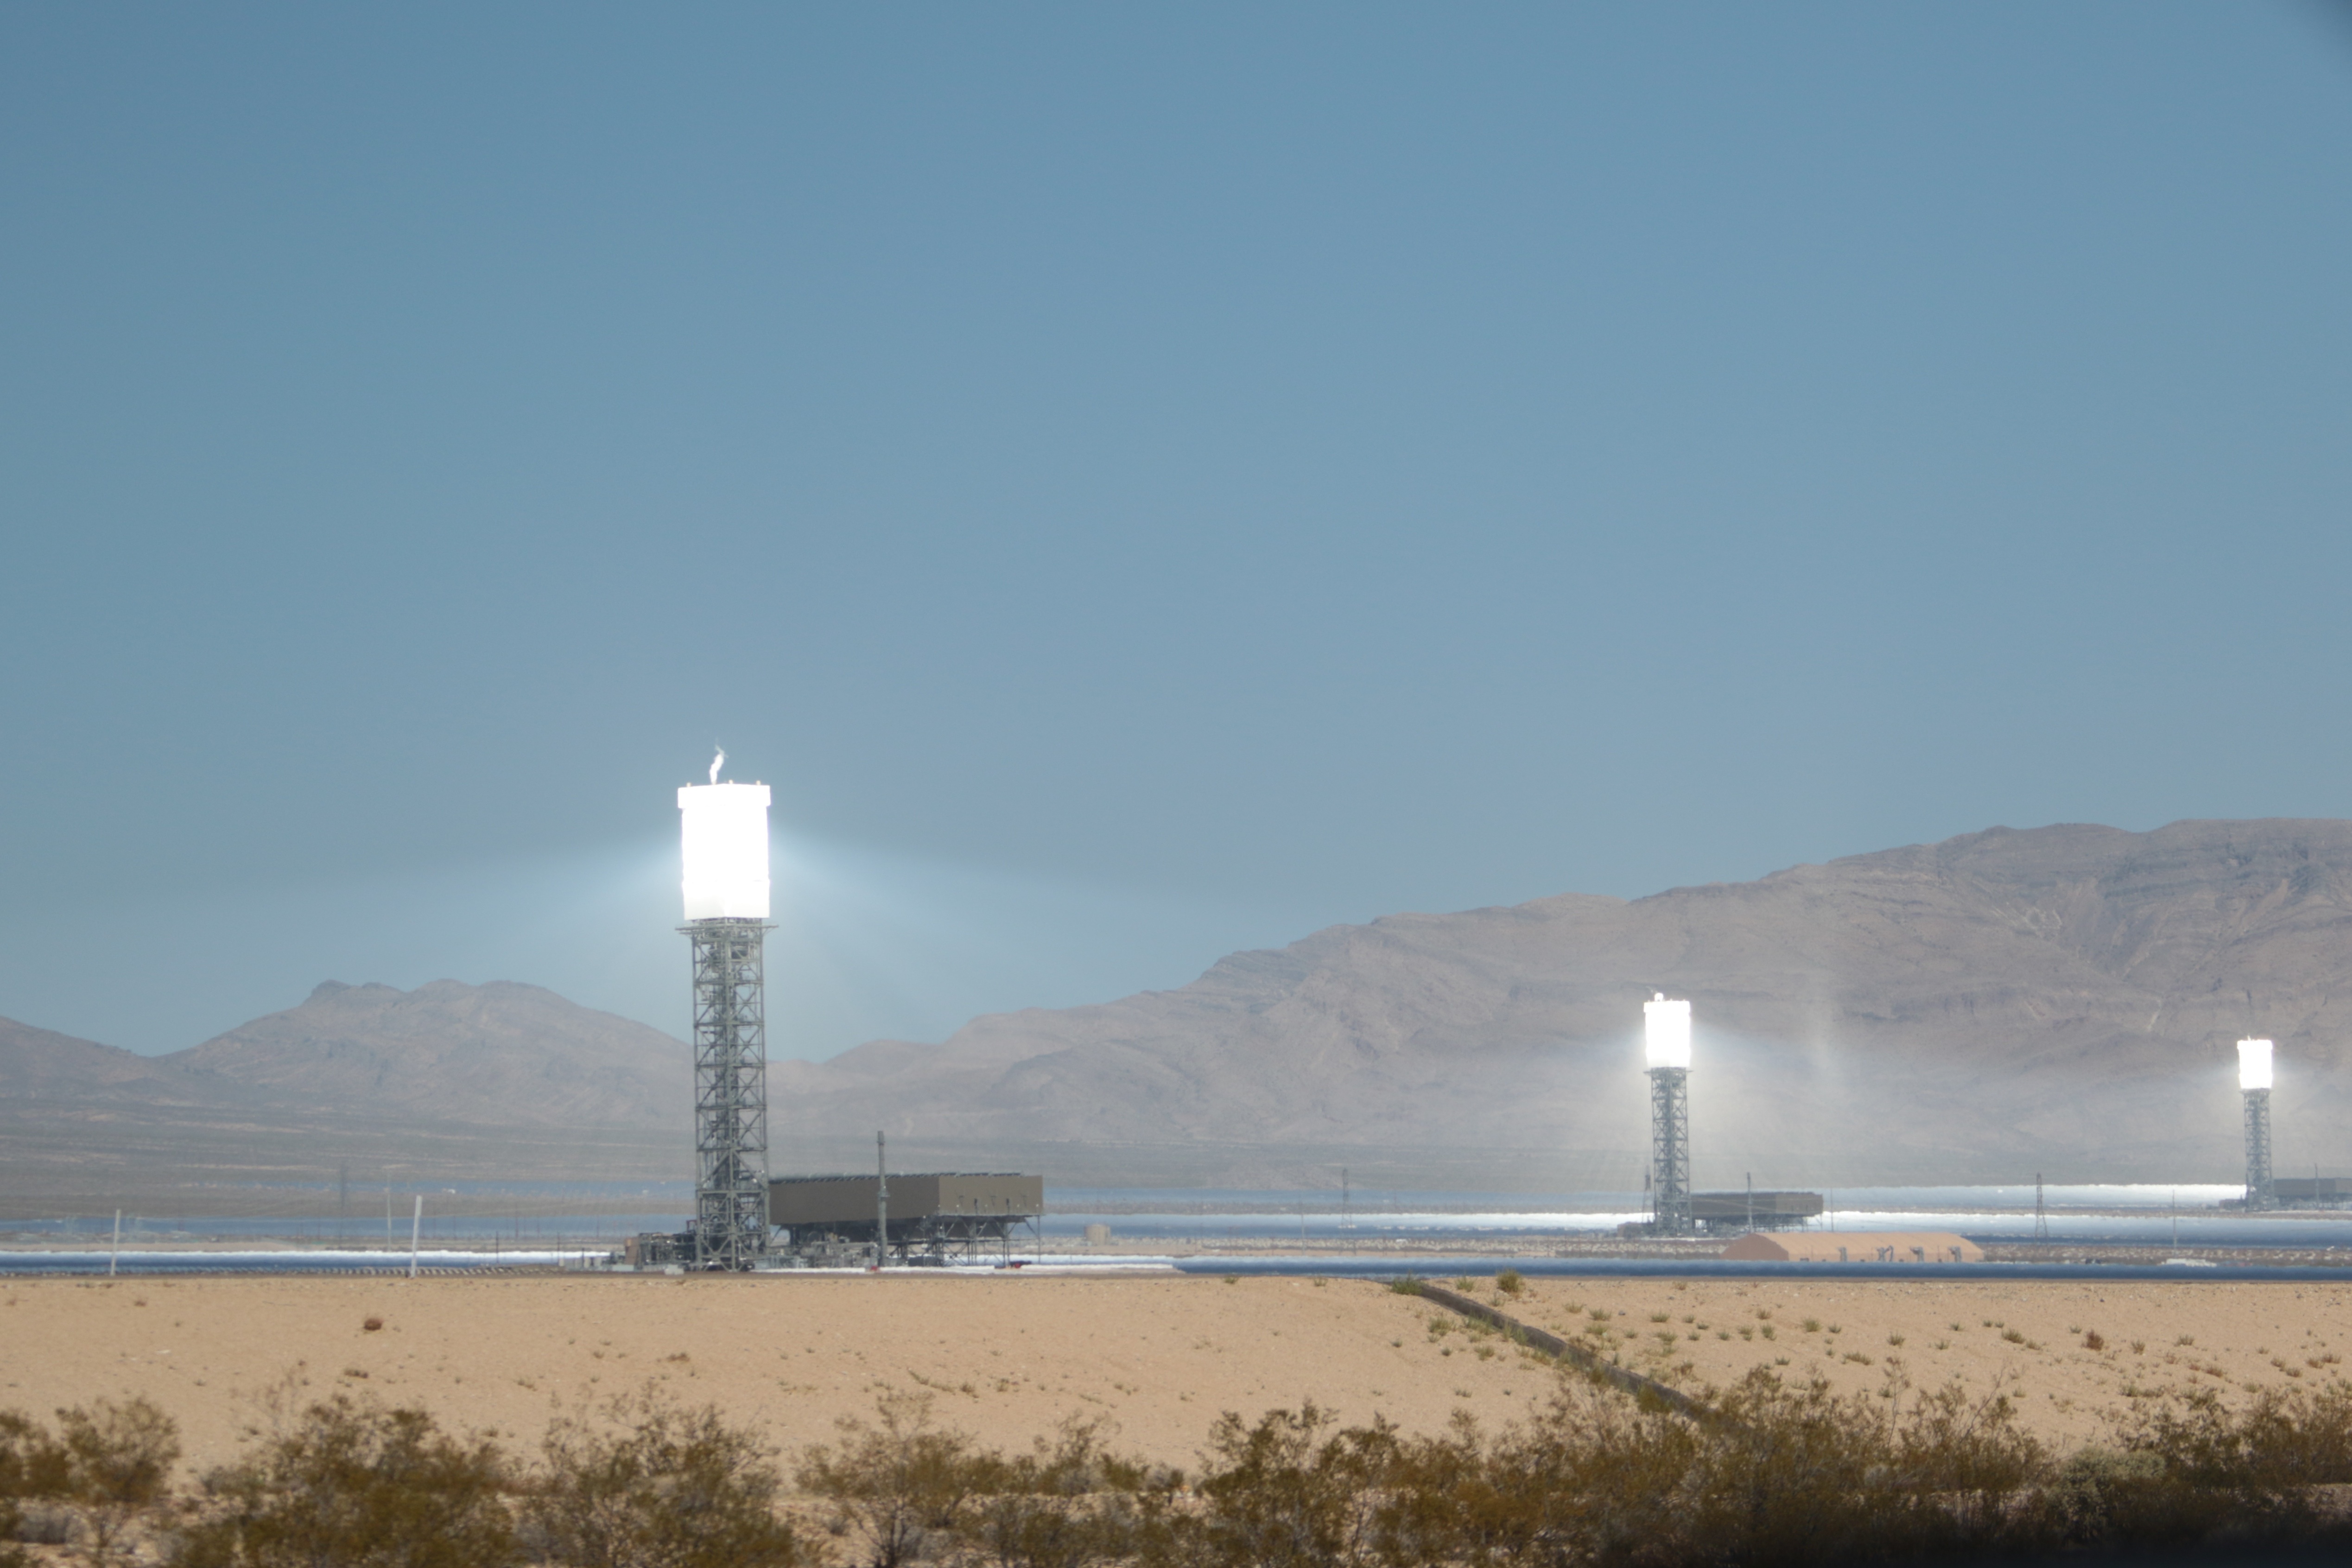
desert, tower, electricity, california, solar, mojave desert, energy, power, electric, solar power, ivanpah solar power facility, power station, atmospheric phenomenon